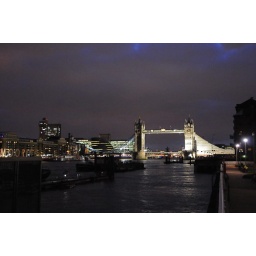
tower bridge by night